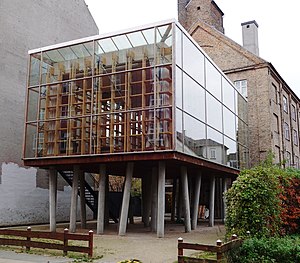
Kvarterhuset
Dorthe Mandrups tilbygning ud mod Christian Svendsens Gade
Kvarterhuset i Jemtelandsgade 3 på Amagerbro i København er et kulturhus under Københavns Kommune, Kultur- og Fritidsforvaltningen, der bl.a. rummer Sundby Bibliotek og Borgerservice, Ungdomsskolen Amager og Amager Øst Lokaludvalg. Huset åbnede i 2001.